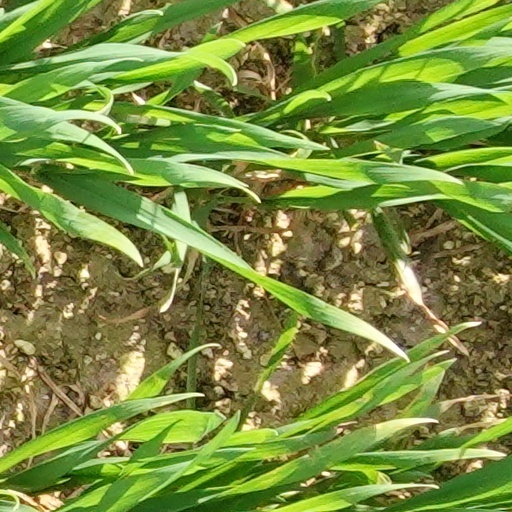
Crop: wheat